List of best-selling Nintendo 64 video games

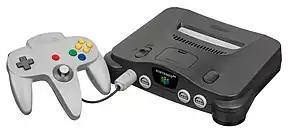
Nintendo 64 with controller

This is a list of video games for the Nintendo 64 video game console that have sold or shipped at least one million copies. The best-selling game on the Nintendo 64 is "Super Mario 64". First released in Japan on June 23, 1996, it was a launch title for the system and the first "Super Mario" game to use three-dimensional graphics. The game went on to sell nearly 12million units worldwide. "Mario Kart 64", the second in the "Mario Kart" series, is the second-best-selling game on the platform, with sales of more than 9.8million units. The console's top five is rounded out by Rare's "GoldenEye 007" in third, with sales of just over 8million units, "" in fourth, with 7.6million units sold worldwide, and "Super Smash Bros." in fifth, with sales of more than 5.5million units.